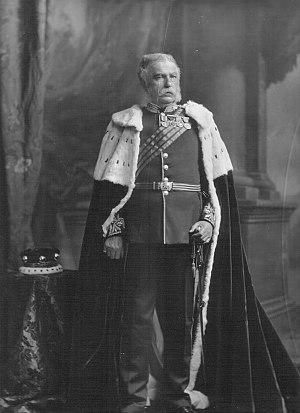
Josslyn Francis Pennington, 5ᵉ baron Muncaster, est un militaire et un homme politique conservateur britannique.